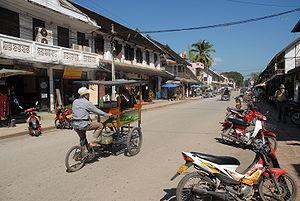
Luang Prabang
Luang Prabang est une ville du Nord du Laos, actuelle capitale de la province de Luang Prabang. Elle fut la capitale royale du Lan Xang du XIVᵉ siècle à 1946. La capitale effective fut Vientiane à partir de 1563, puis, après la séparation du royaume de Luang Prabang et du royaume de Vientiane en 1707, le titre de capitale du Lan Xang fut disputé entre les deux villes.